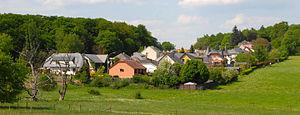
Leudelange-Gare (Luxembourg) Lëtzebuergesch: Leideleng-Gare (Gemeng Leideleng)